Monastery of Saint David the Elder

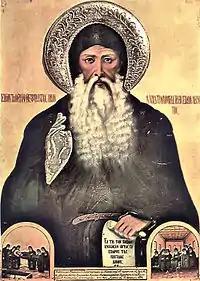
Saint (c.1480 - c.1589).

It was built in 1520 by the young (at that time) ascetic David, using contributions from rich monks and Christians of Greece, Moldovlachia and Russia. During the Turkish domination the Monastery became a shelter for the miserable inhabitants of the area and «hidden school» for non Muslim population of the Ottoman Empire. In 1824 Turks butchered all the Monks and burnt the Monastery.